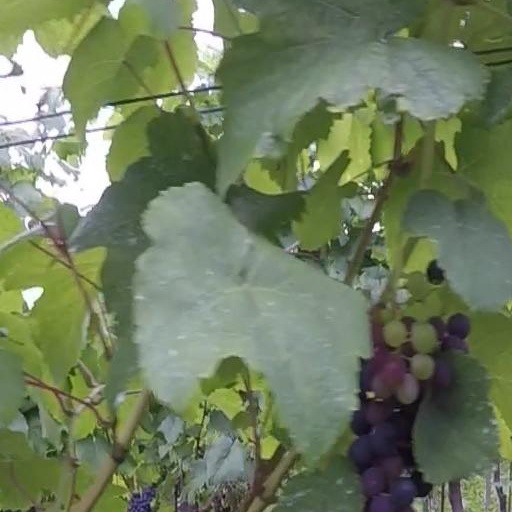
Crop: grape